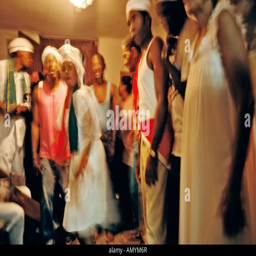
santería religious ceremony in a home